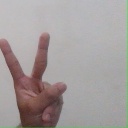
अक्षर: क